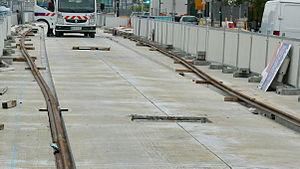
Pose du rail de guidage sur la Plate-forme en béton-armé, à Pierrefitte
La ligne 5 du tramway d'Île-de-France, dite T5, est la première ligne de tramway sur pneumatiques d'Île-de-France. Exploitée par la Régie autonome des transports parisiens, elle relie marché de Saint-Denis à la gare de Garges - Sarcelles depuis le 29 juillet 2013 après six années de travaux et plusieurs retards, notamment en raison du retard de livraison des rames dû à des difficultés financières du constructeur du matériel roulant Translohr.